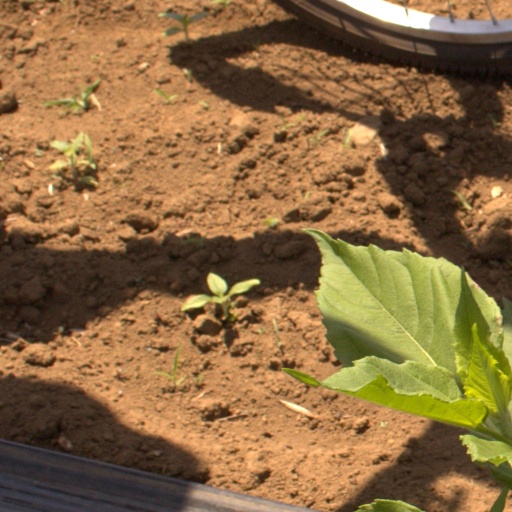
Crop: Jerusalem artichoke